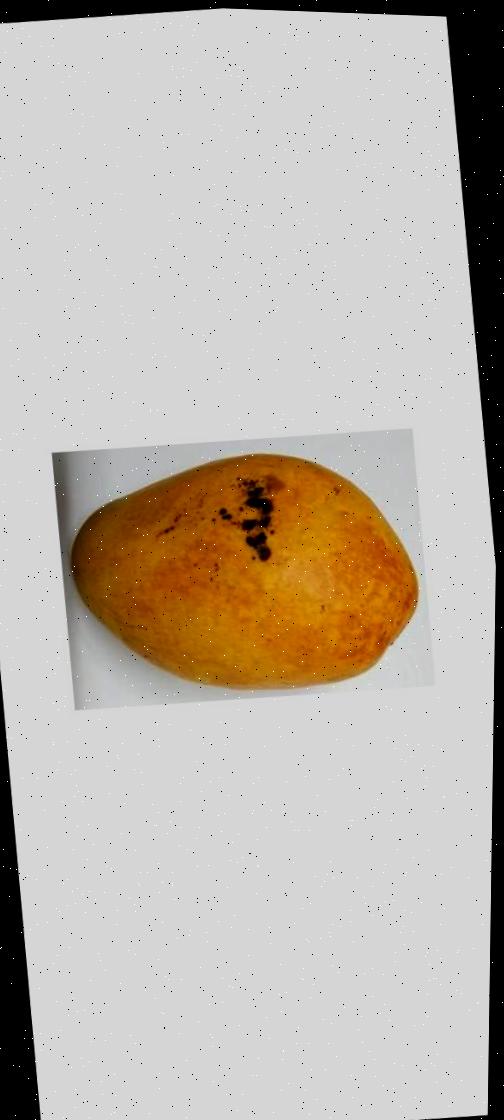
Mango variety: Bari-11